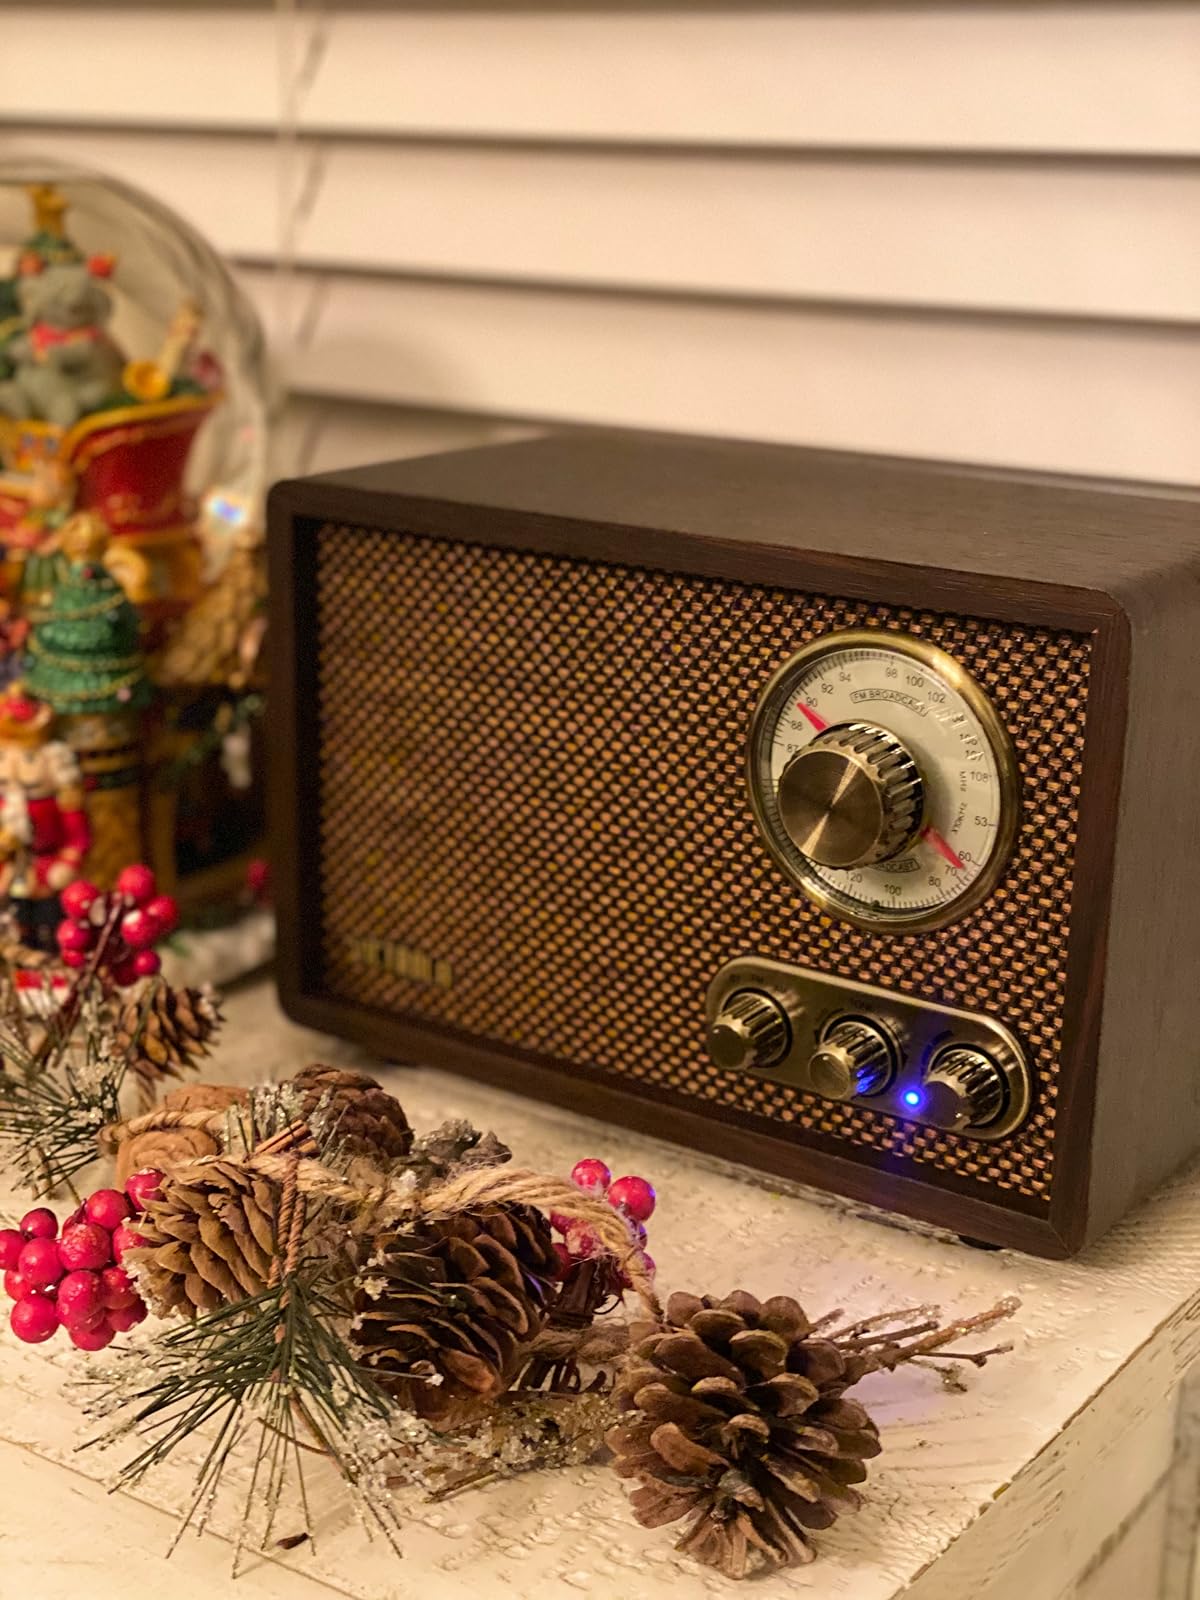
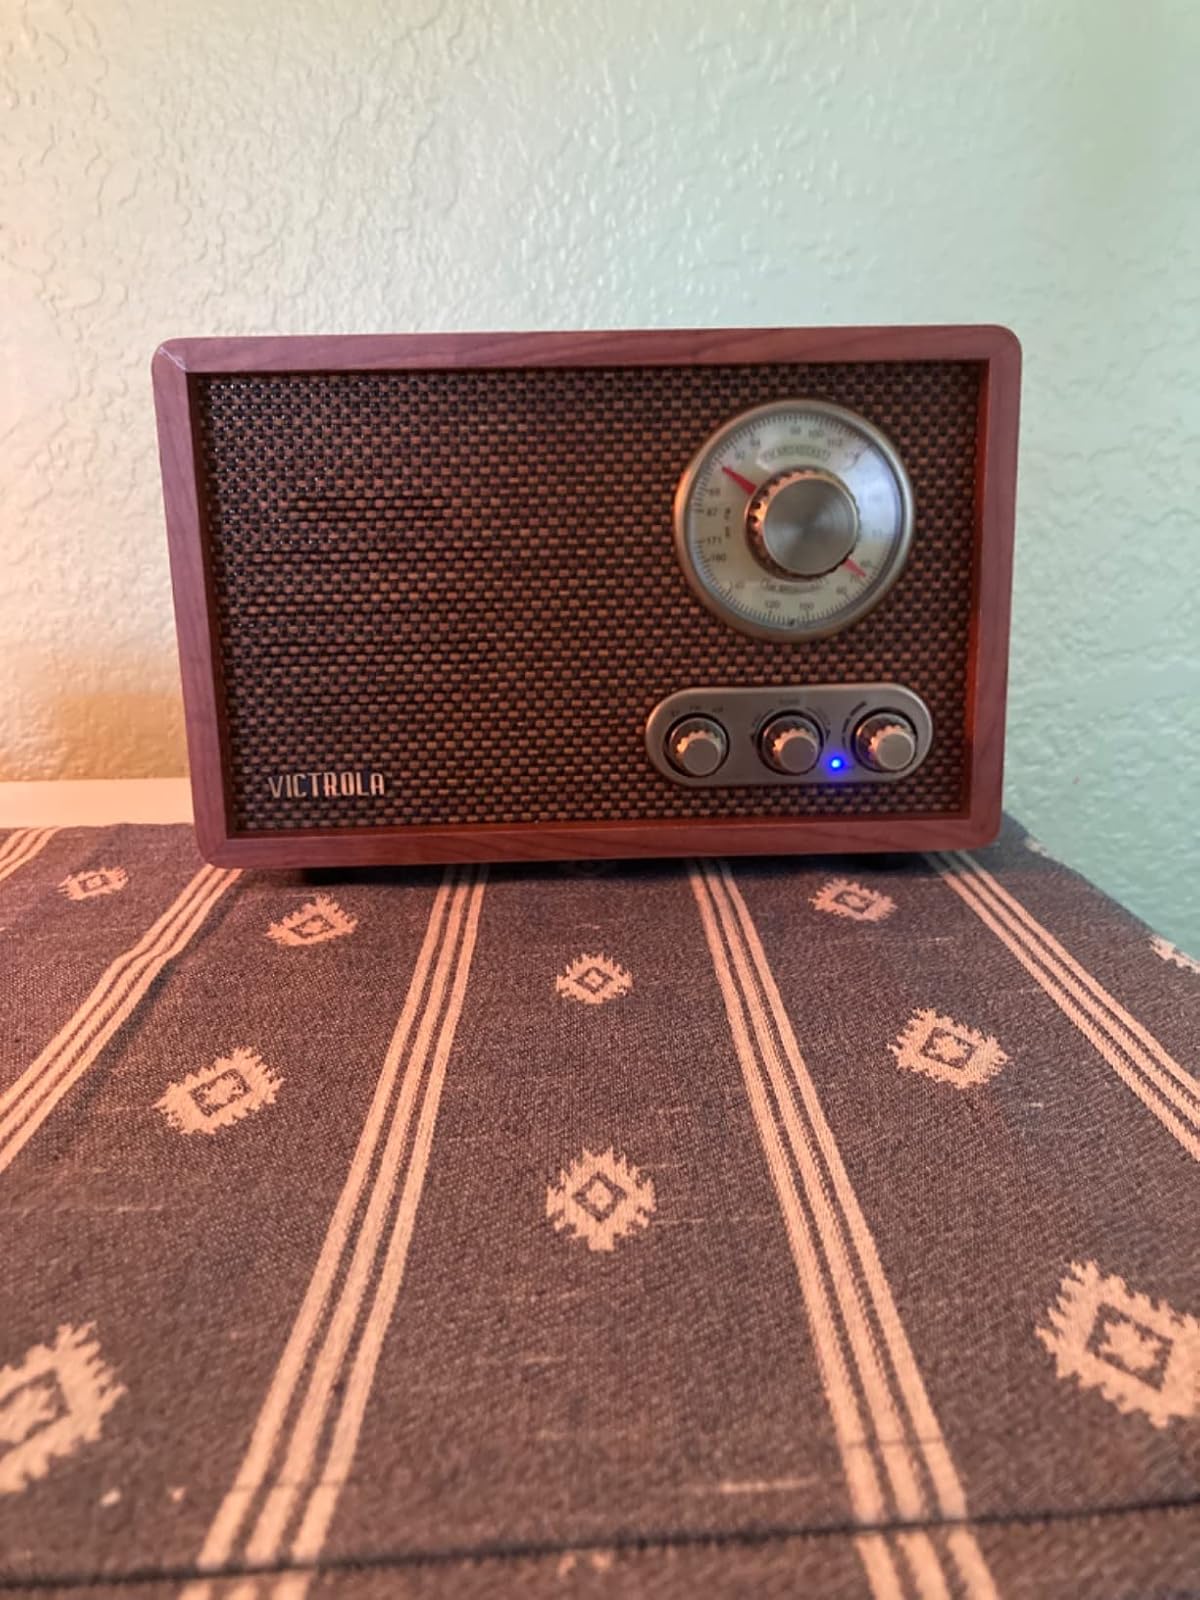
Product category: radio
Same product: no